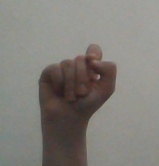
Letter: fa